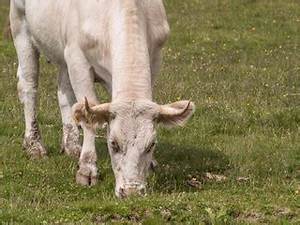
Label: cow